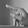
ASL letter: P